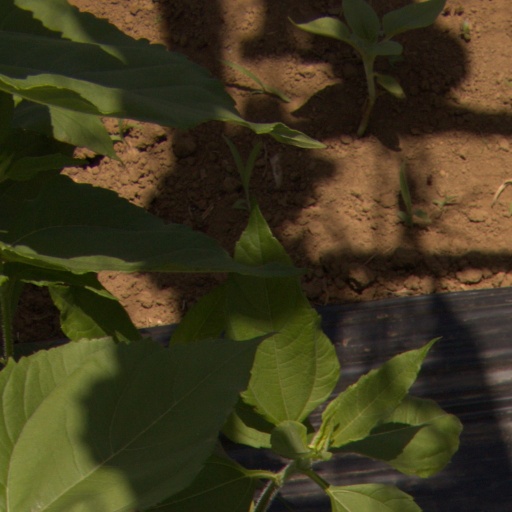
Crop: Jerusalem artichoke